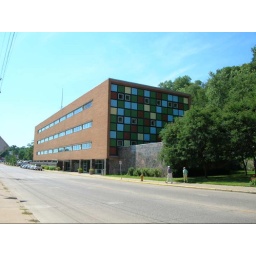
The old Cenex building in South St. Paul, MN. The MGS library is on the 2nd floor.